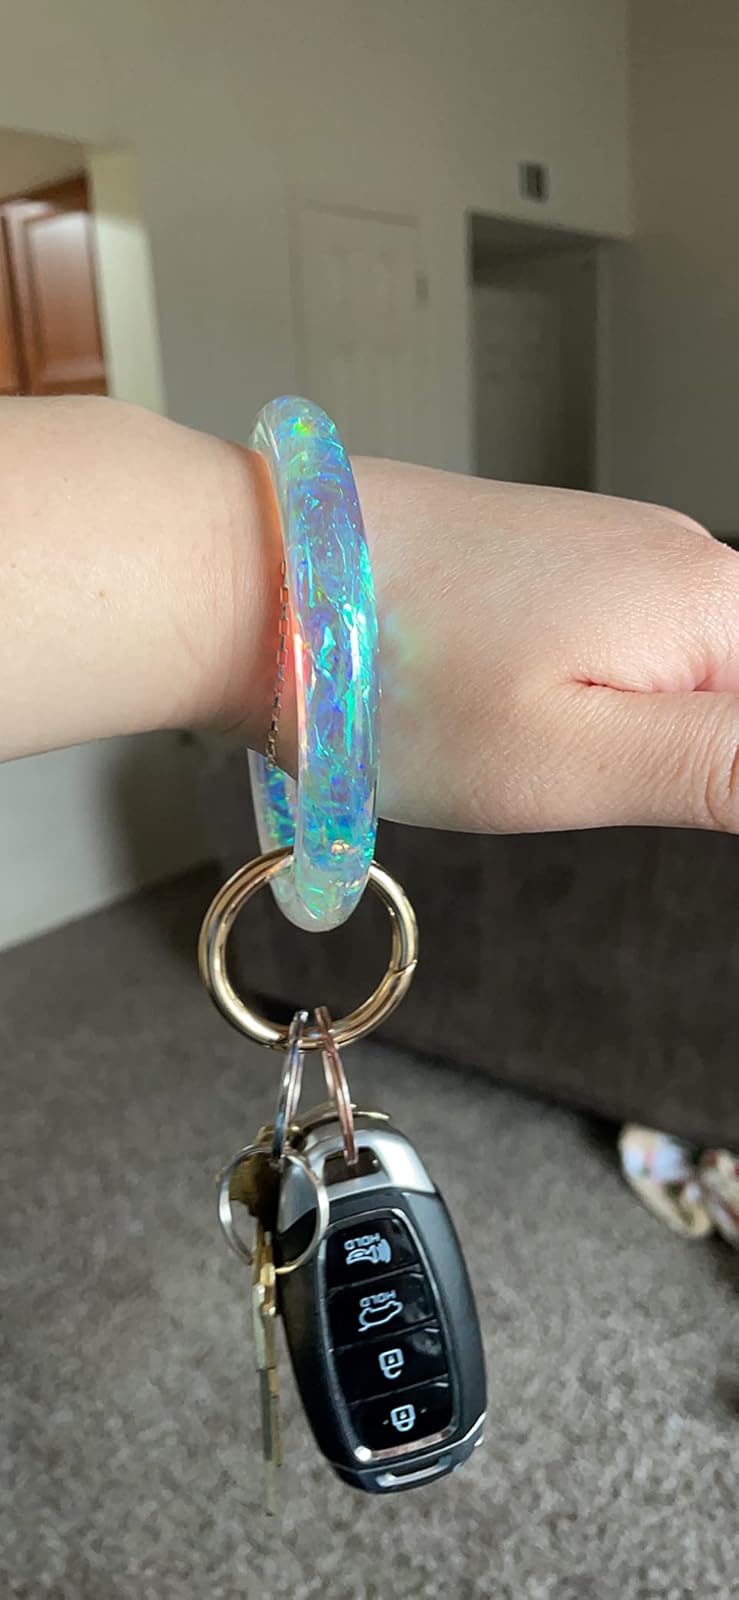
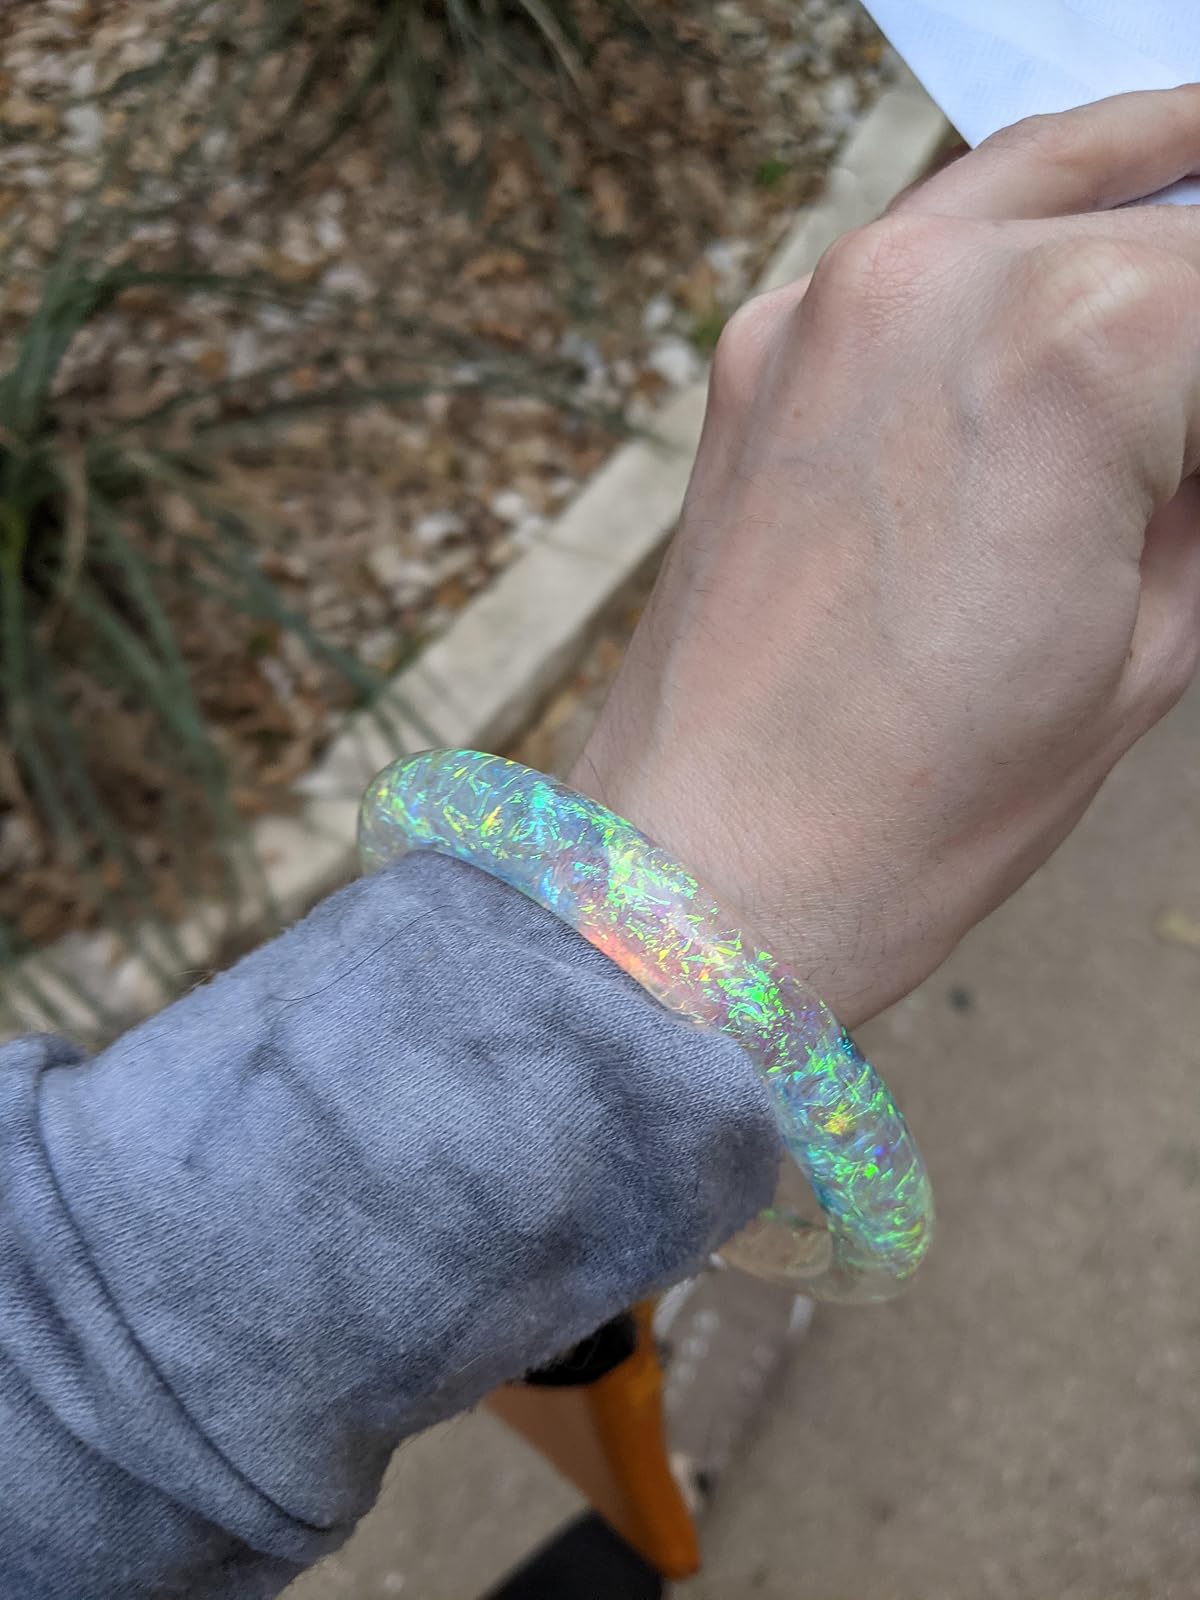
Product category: accessories_keychain
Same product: yes